Delta Blues Museum

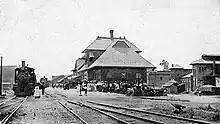
Clarksdale Passenger Depot in the early 1900s

The building was added to the National Register of Historic Places in 1995. The museum then moved into the former railroad depot in 1999. The circa 1918 brick building served as the passenger rail depot of the Yazoo and Mississippi Valley Railroad and later the freight depot of Illinois Central Railroad.